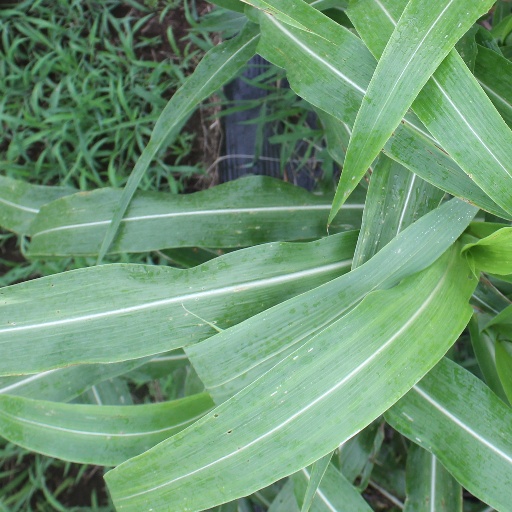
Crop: sorghum